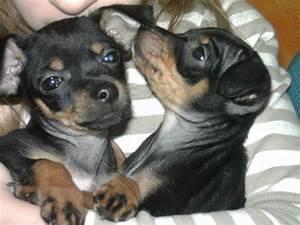
dog